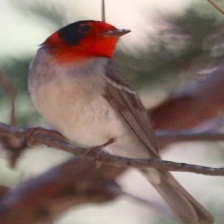
Species: RED FACED WARBLER
Scientific name: CARDELLINA RUBRIFRONS